Diving in the Maldives

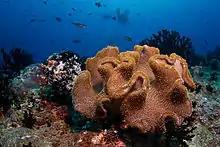
Maldives soft coral

The Maldives comprises mainly open water, with only 1% of the country being land-based. The land is spread over 1,192 islets, each of which forms part of an atoll. In total, there are 26 atolls in the Maldives. The following atolls are home to some of the dive sites.